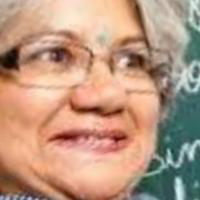
Age group: age 56-65